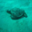
Label: turtle